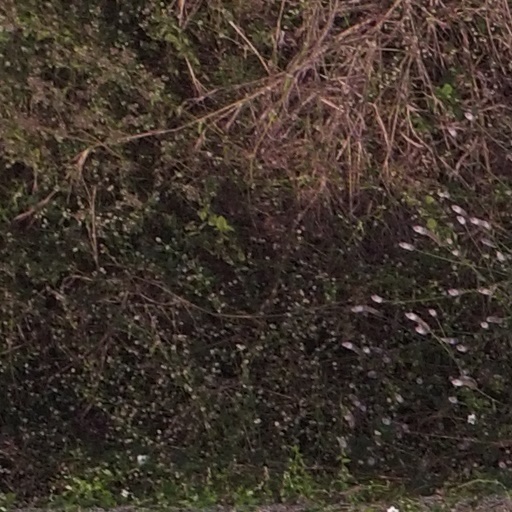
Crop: maize; corn